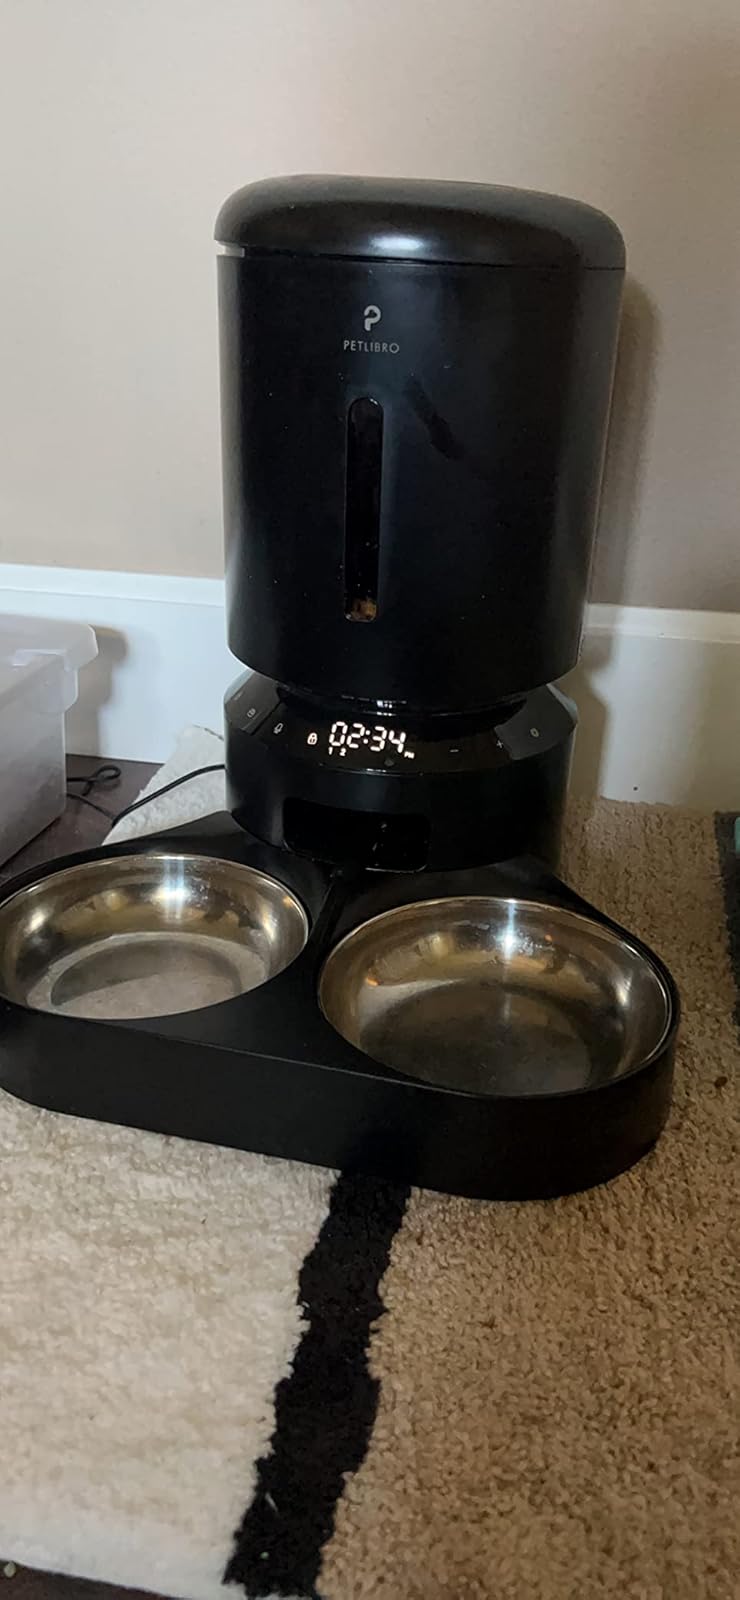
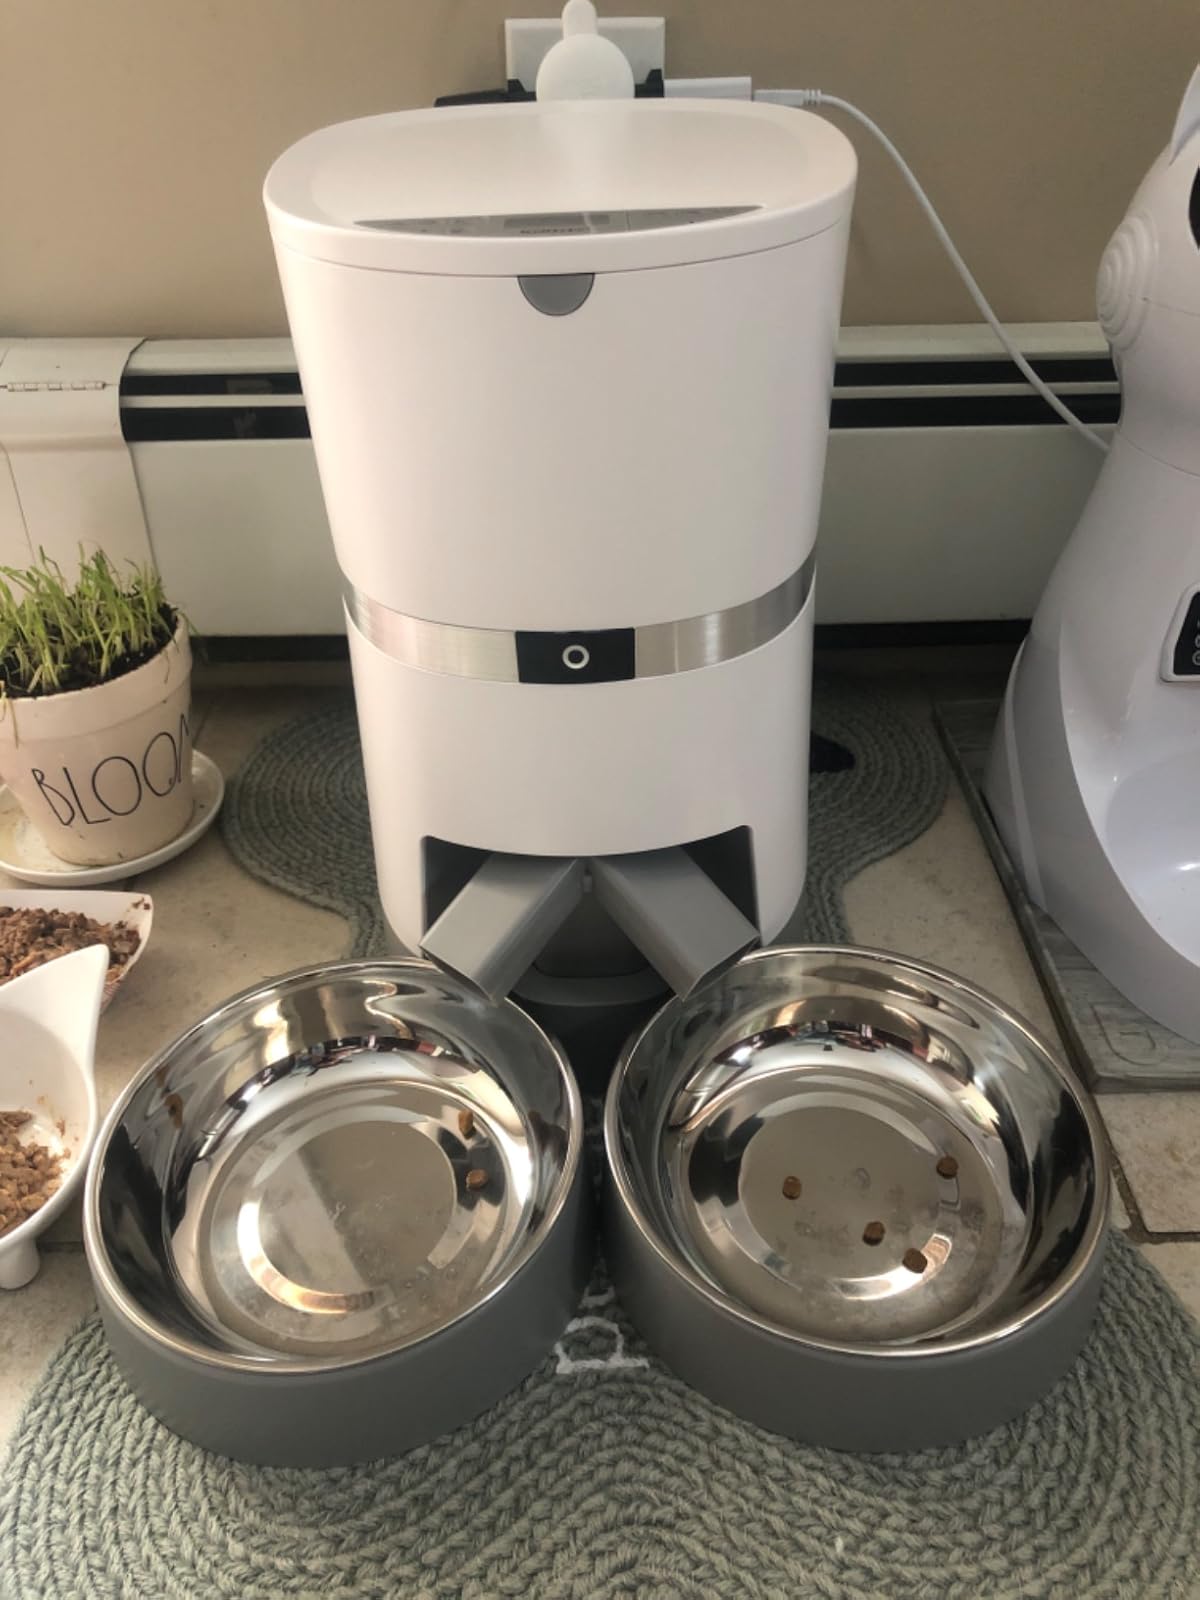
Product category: items_feeder
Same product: no